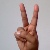
The image shows a hand gesture representing the letter 'V' in Indian Sign Language.